Thomas Rayson

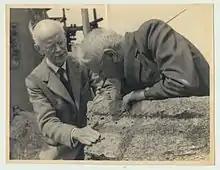
Thomas Rayson "(left)" and Canon Crosse "(right)" on top of the tower of St Mary's Church, Henley, Oxfordshire in December 1955

Thomas Rayson (5 December 1888 – 28 January 1976) was an English architect who practised in Oxford, and also a watercolourist.